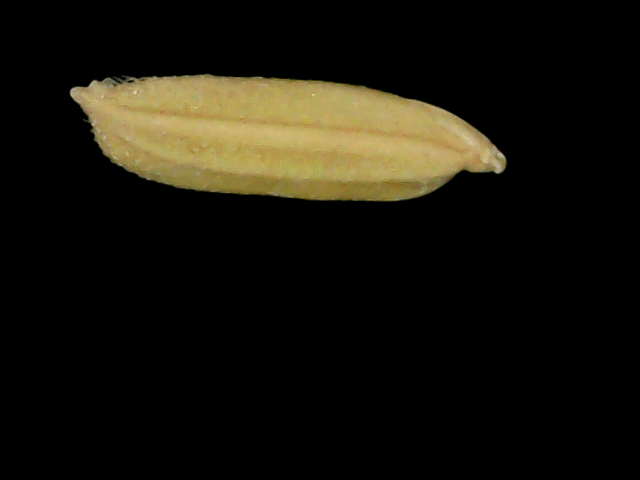
Rice variety: Bd85